Kushan Empire

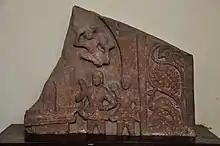
Shiva Linga worshipped by Kushan devotees, circa 2nd century AD

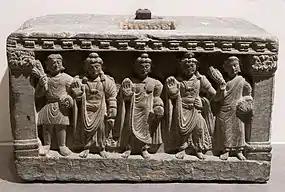
Early Mahayana Buddhist triad. From left to right, a Kushan devotee, Maitreya, the Buddha, Avalokitesvara, and a Buddhist monk. 2nd–3rd century, Shotorak.

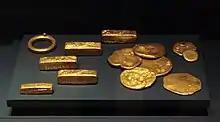
Kushan gold ingots, from the Dalverzin Tepe treasure, 1st century CE

The Kushan religious pantheon is extremely varied, as revealed by their coins that were made in gold, silver, and copper. These coins contained more than thirty different gods, belonging mainly to their own Iranian, as well as Greek and Indian worlds as well. Kushan coins had images of Kushan Kings, Buddha, and figures from the Indo-Aryan and Iranian pantheons. Greek deities, with Greek names are represented on early coins. During Kanishka's reign, the language of the coinage changes to Bactrian (though it remained in Greek script for all kings). After Huvishka, only two divinities appear on the coins: "Ardoxsho" and "Oesho" (see details below).